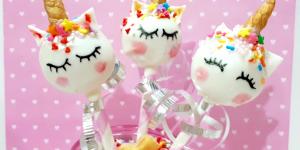
cake pops de unicornio